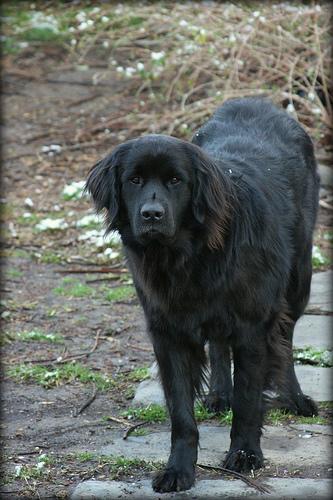
Breed: newfoundland